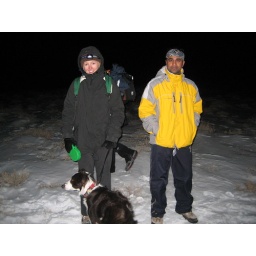
dog is potter...me is the guy in yellow jacket.